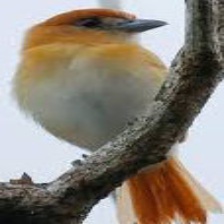
Species: GREAT XENOPS
Scientific name: MEGAXENOPS PARNAGUAE